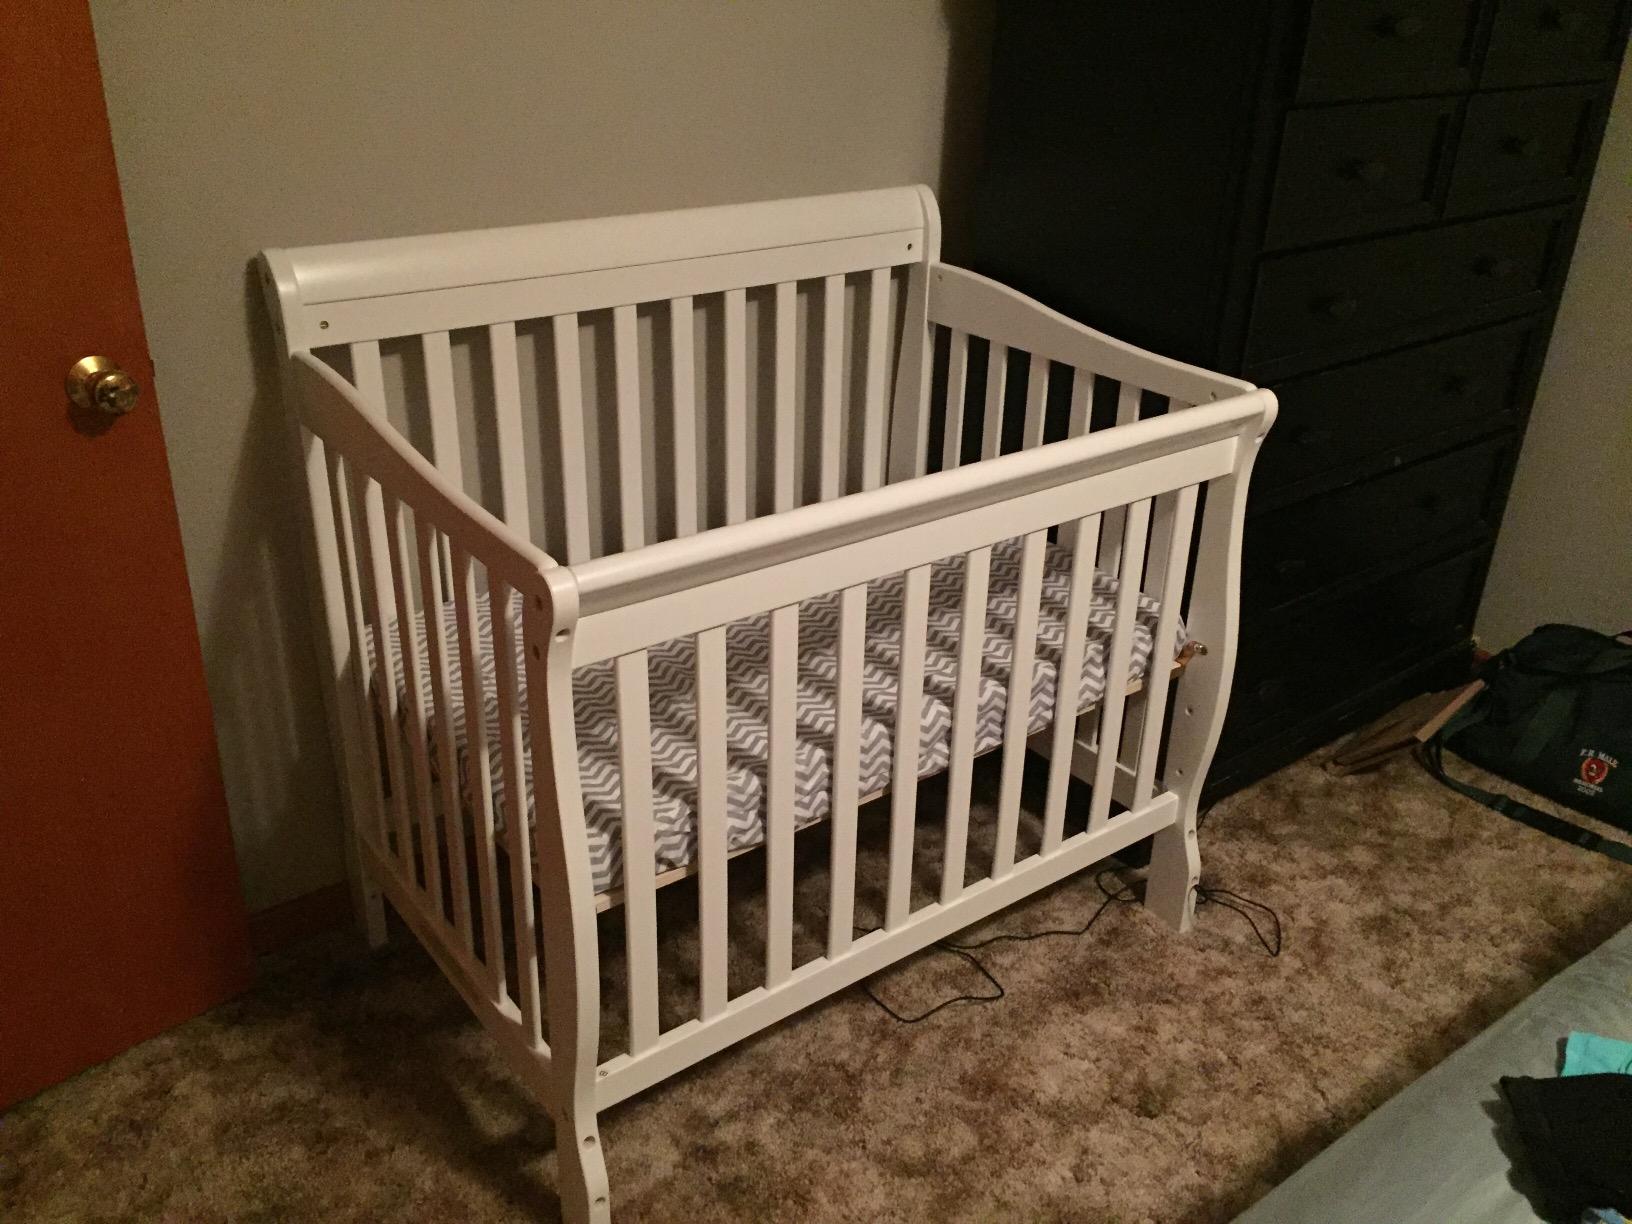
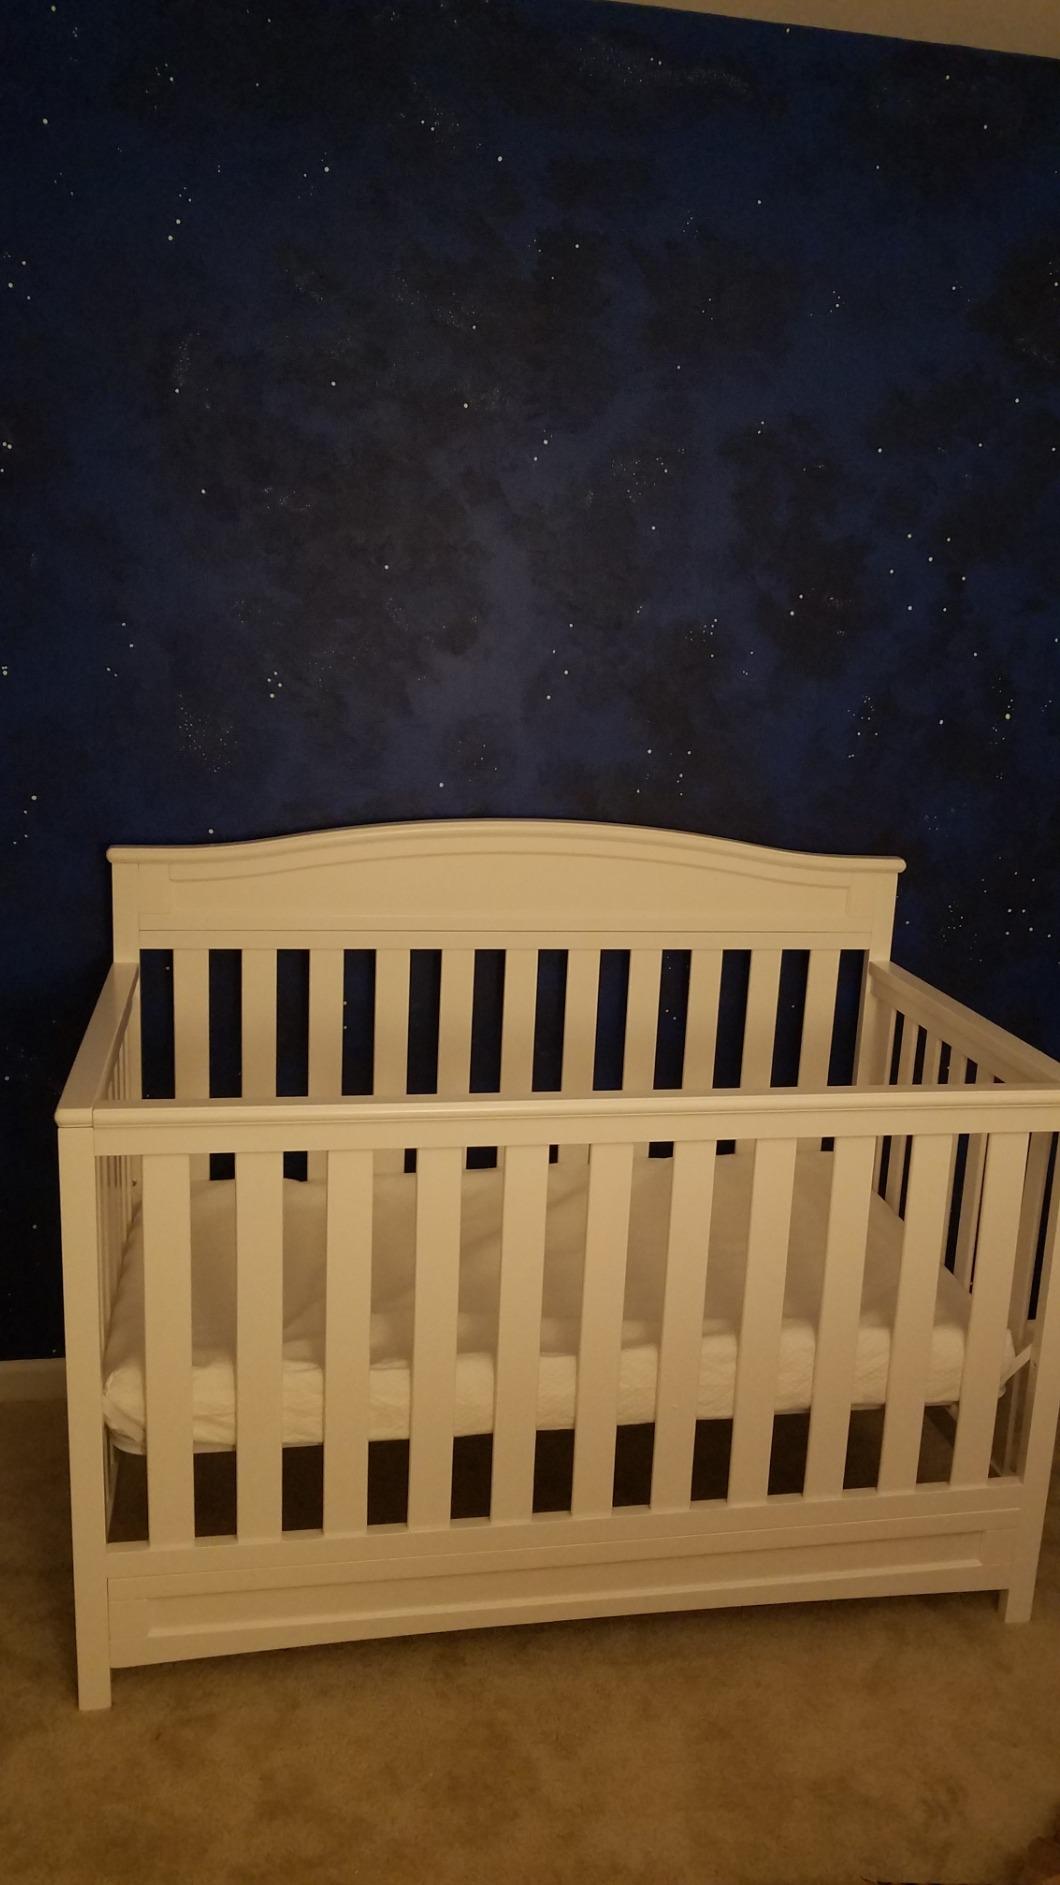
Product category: products_crib
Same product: no